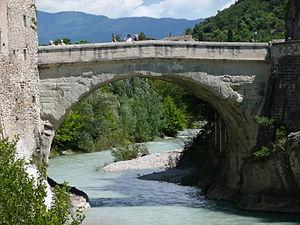
Le Pont romain de Vaison-la-Romaine, département de Vaucluse, Provence, France
Les ponts de France regroupent toutes les constructions de génie civil autres que les bâtiments situées sur le territoire national français qui permettent d’assurer la continuité d'une voie publique ou privée, ouverte à la circulation qu'elle soit terrestre, ferroviaire, fluviale ou piétonne.
Les ponts romains furent construits dans toutes les provinces romaines pour différents usages.
Cette liste de ponts de France présente une liste de ponts remarquables de France, tant par leurs caractéristiques dimensionnelles, que par leur intérêt architectural ou historique.